Fire–vegetation feedbacks and alternative stable states

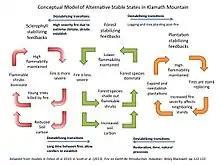
Conceptual model of alternative stable states in Klamath Mountains, after Odion et al., 2010

When patches of mixed conifer forest are killed by high severity fire events, sclerophyll vegetation can establish first and create a new alternative stable state with its own self-reinforcing feedback with fire. Therefore, a high severity fire event is considered a destabilizing transition between mixed conifer forest and a sclerophyll shrub land. Conversely, if a long period of time between fires occurs in sclerophyll vegetation, conifers can establish and the state can switch to a less flammable mixed conifer forest, which will be maintained by lower severity and less frequent fires. Therefore, fire suppression in a sclerophyll shrub land is considered a destabilizing transition, as it causes the fire dependent sclerophyll shrub land to switch to a mixed conifer forest. The establishment of a conifer plantation creates an alternative stable state that has higher pyrogenicity than a mixed confer forest, creating the potential for more frequent and higher severity fire that can affect neighboring mixed conifer forests. The establishment of a conifer plantation in a previous sclerophyll shrubland or mixed conifer forest and the related effects of increased fire severity also create destabilizing transitions in this alternative stable states model.